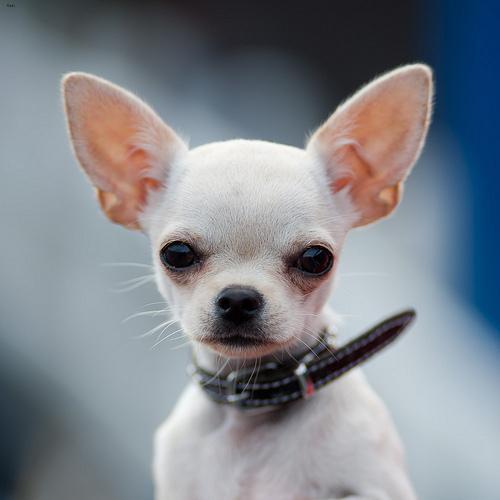
chihuahua